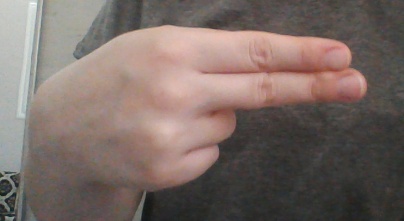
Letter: ain